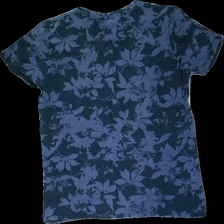
View: back
Type: T-shirt
Category: Children
Brand: Lindex
Colors: Blue, Orange
Material: 100% cotton
Pattern: Floral print
Cut: Regular, C-collar
Size: 158
Season: All
Smell: Minor
Damage: extra hål pga lösa trådar
Damage 2: extra hål pga lösa trådar
Price range: <50
Recommended usage: Export
Comment: sned söm, urtvättad